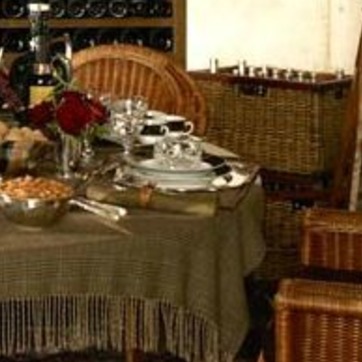
Material: ceramic